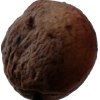
Label: peach